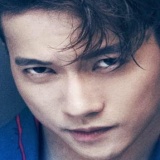
ca sĩ S.T Sơn Thạch